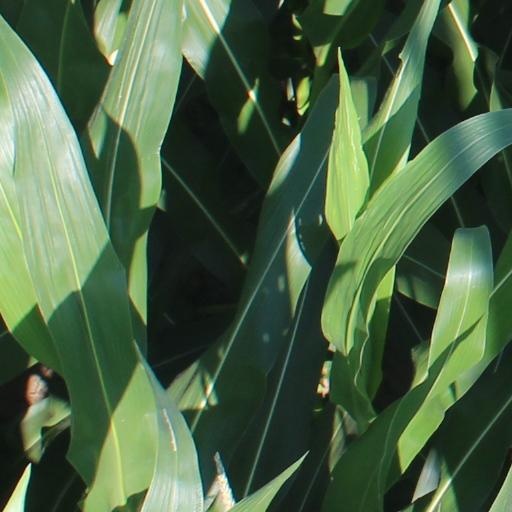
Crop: maize; corn